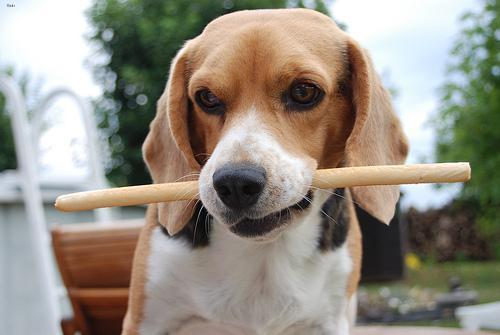
beagle